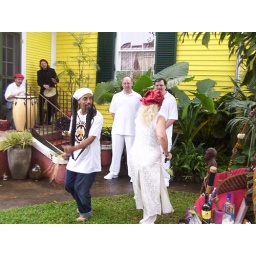
The drummer joins in on the machete dance, balancing the male and female energies.